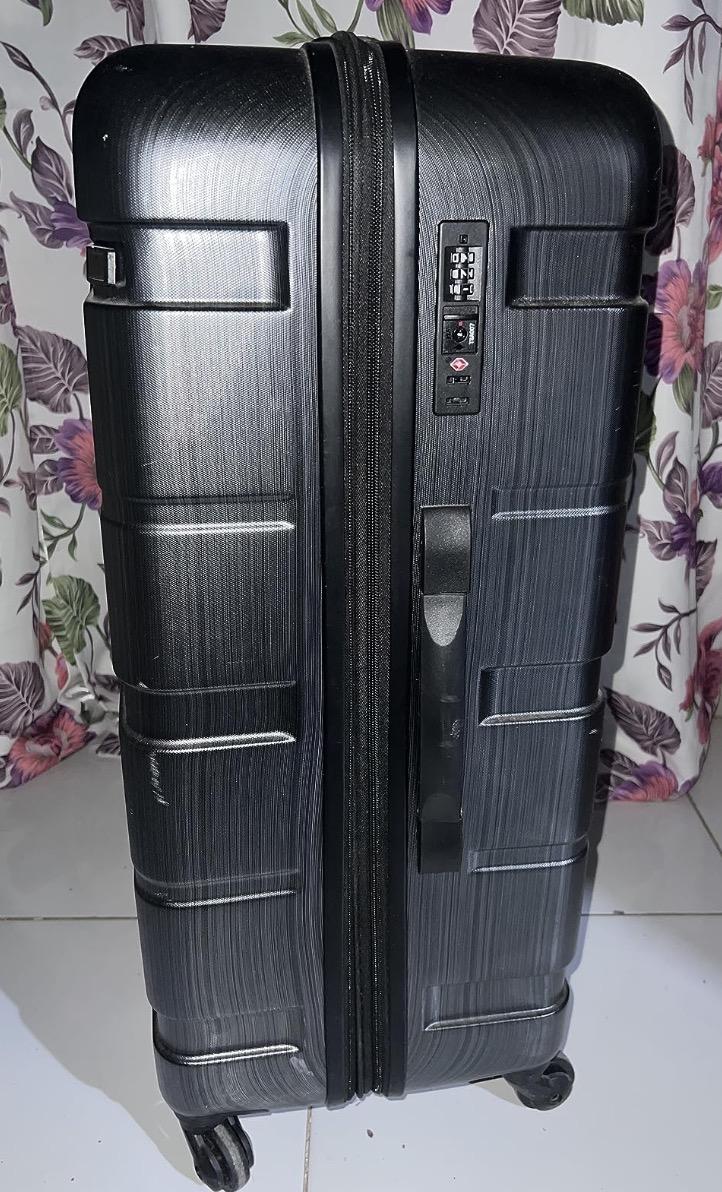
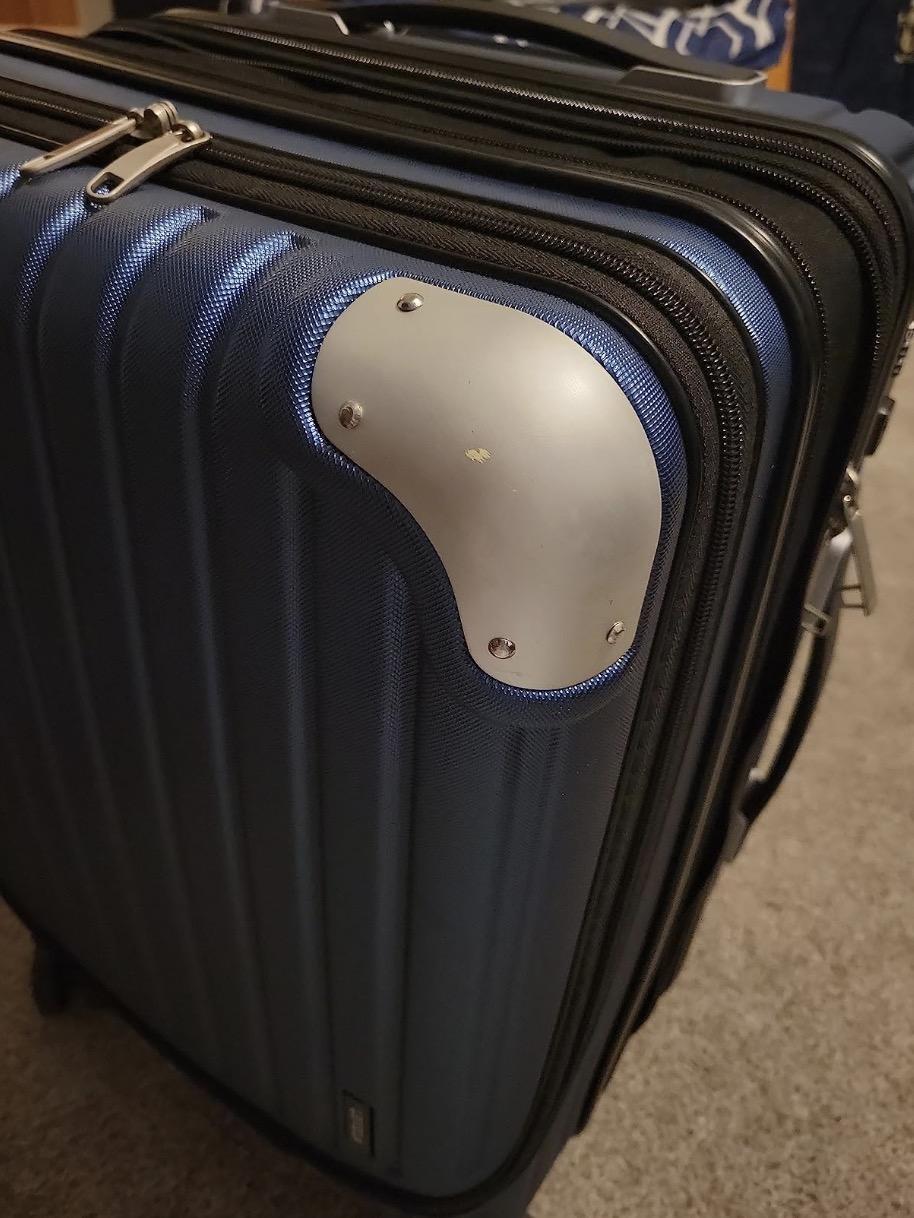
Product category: items_tea
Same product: no